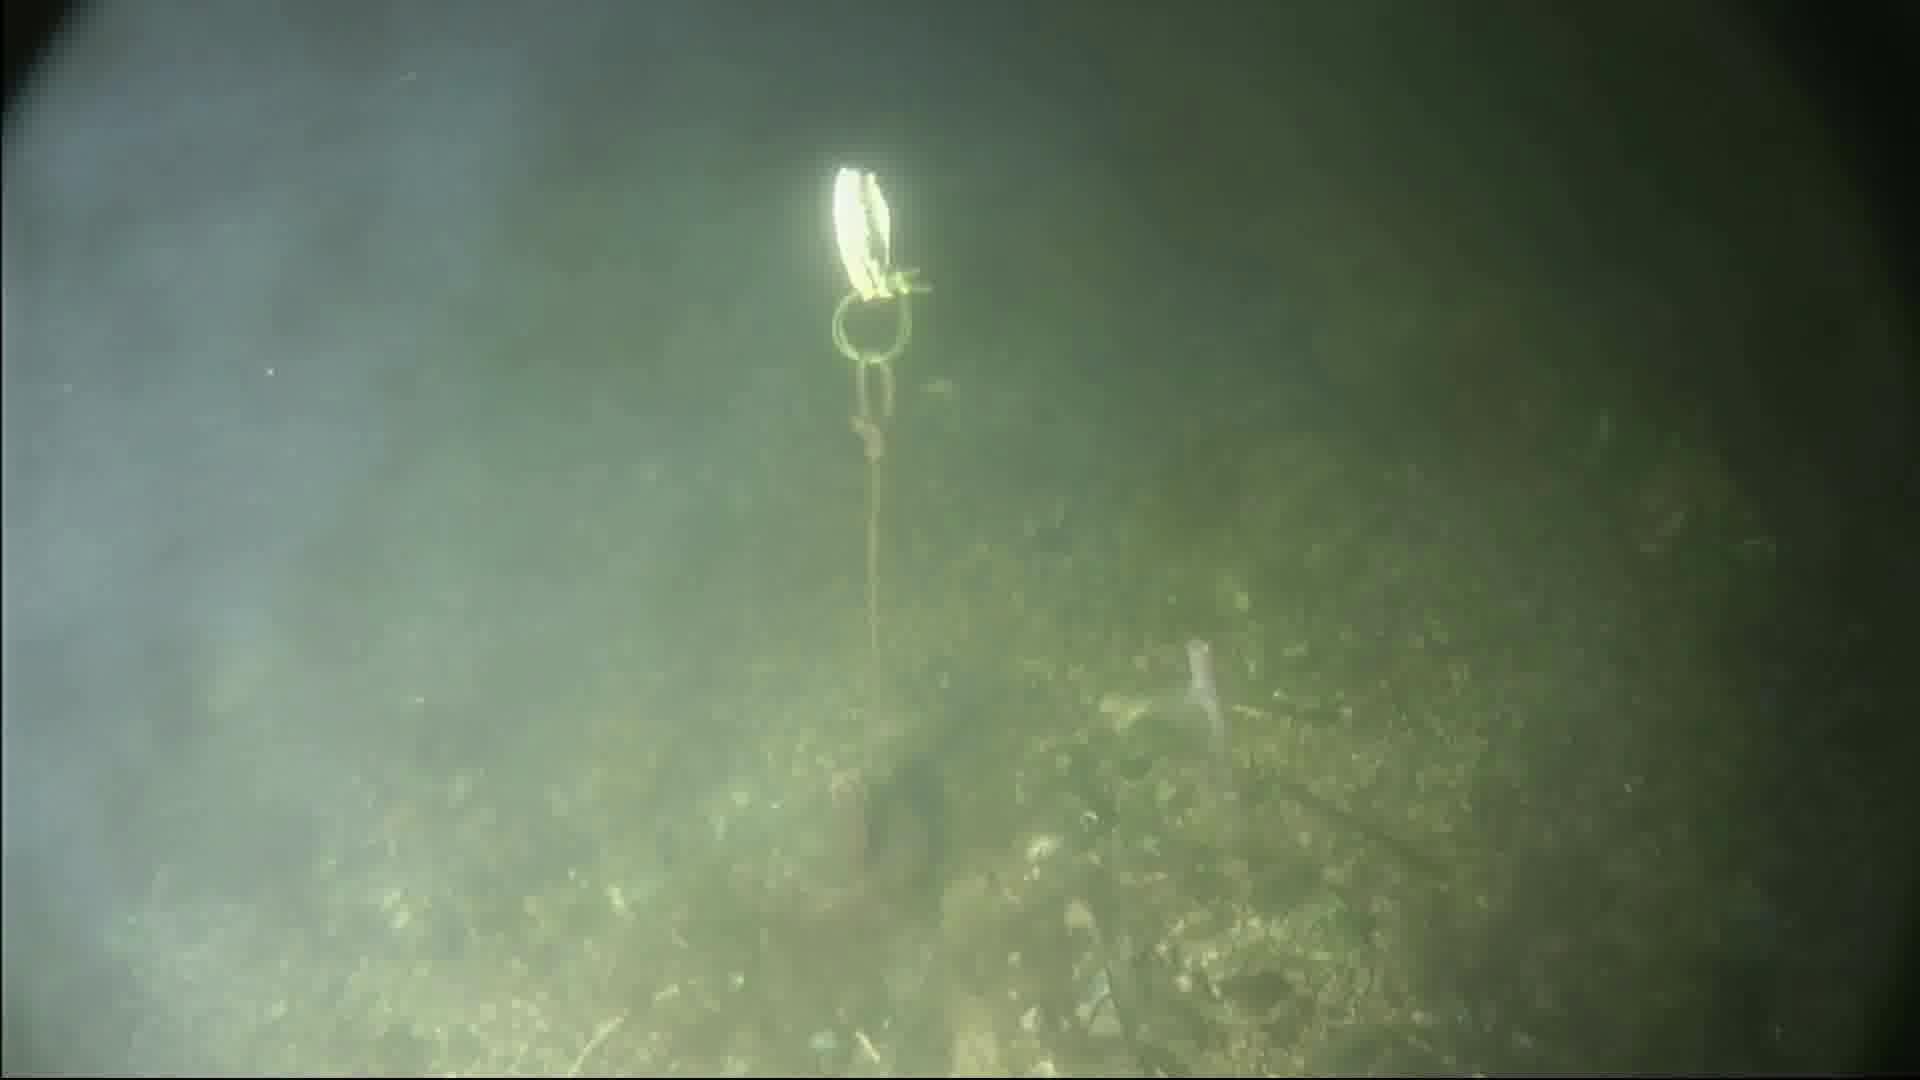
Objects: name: small_fish
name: crab